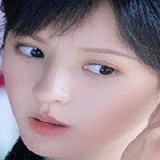
diễn viên Trương Dư Hi